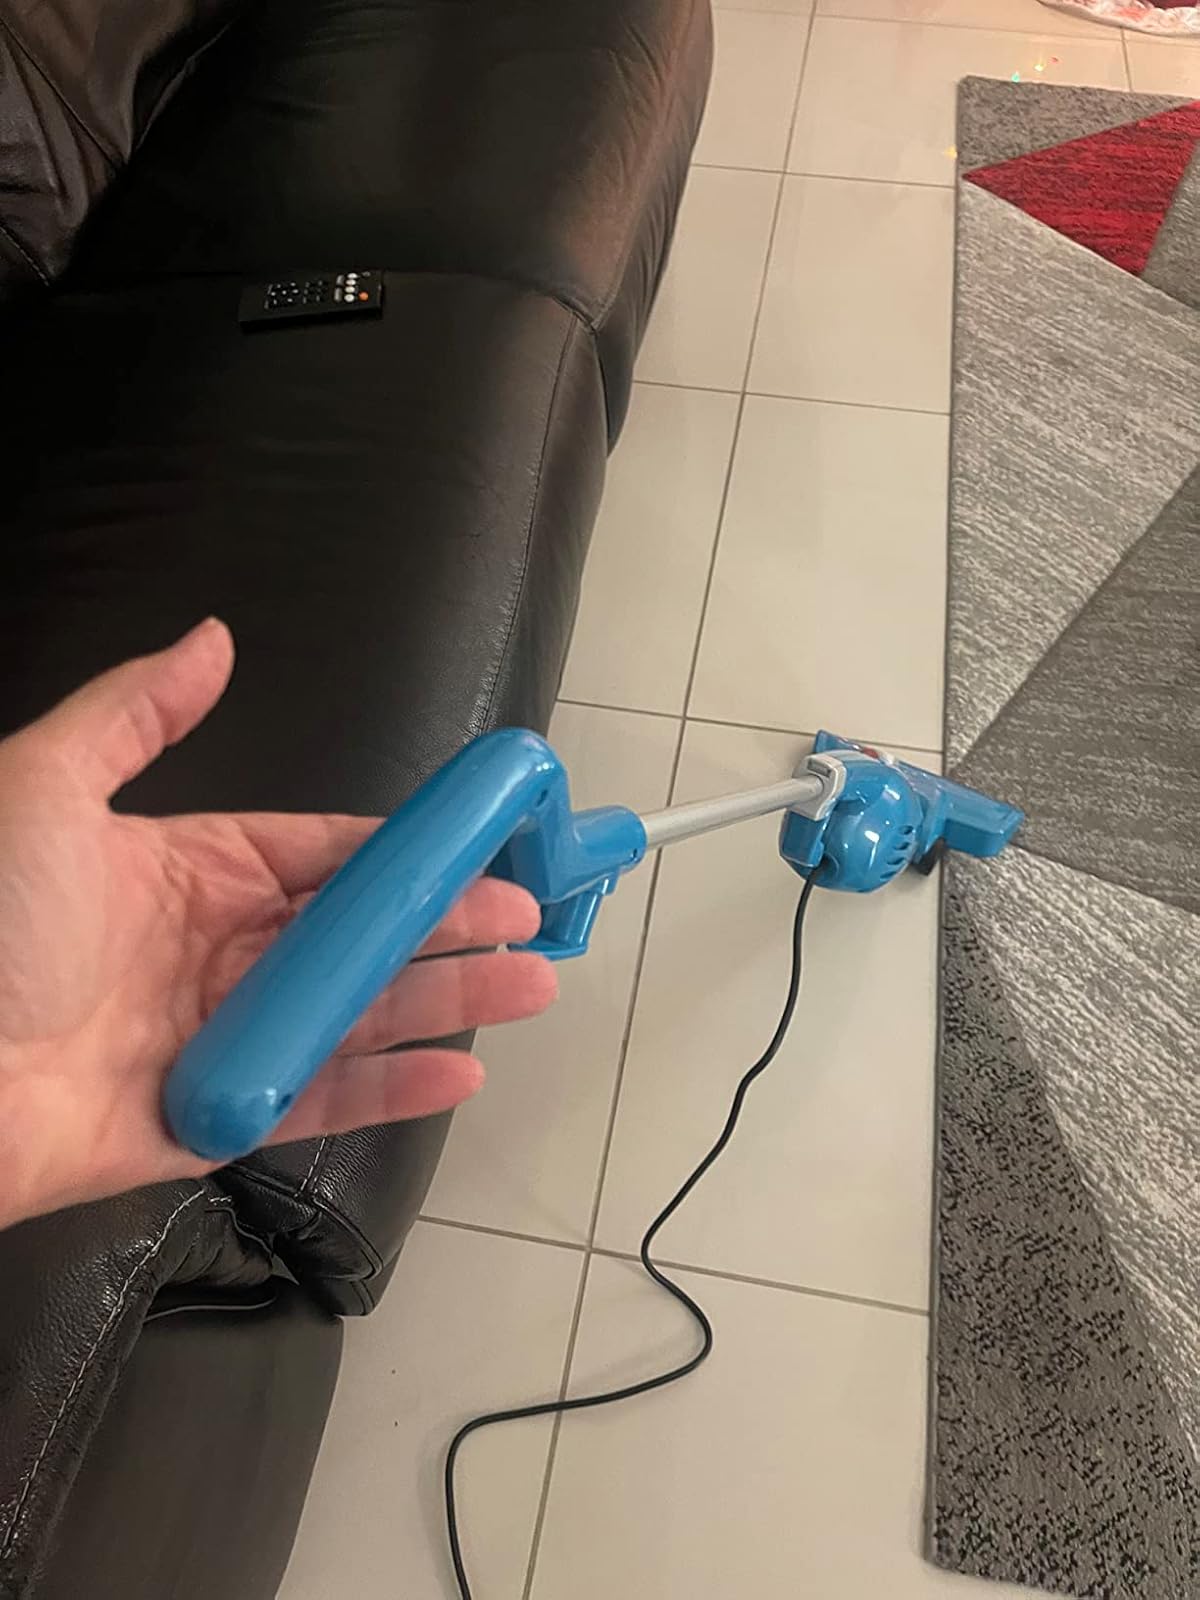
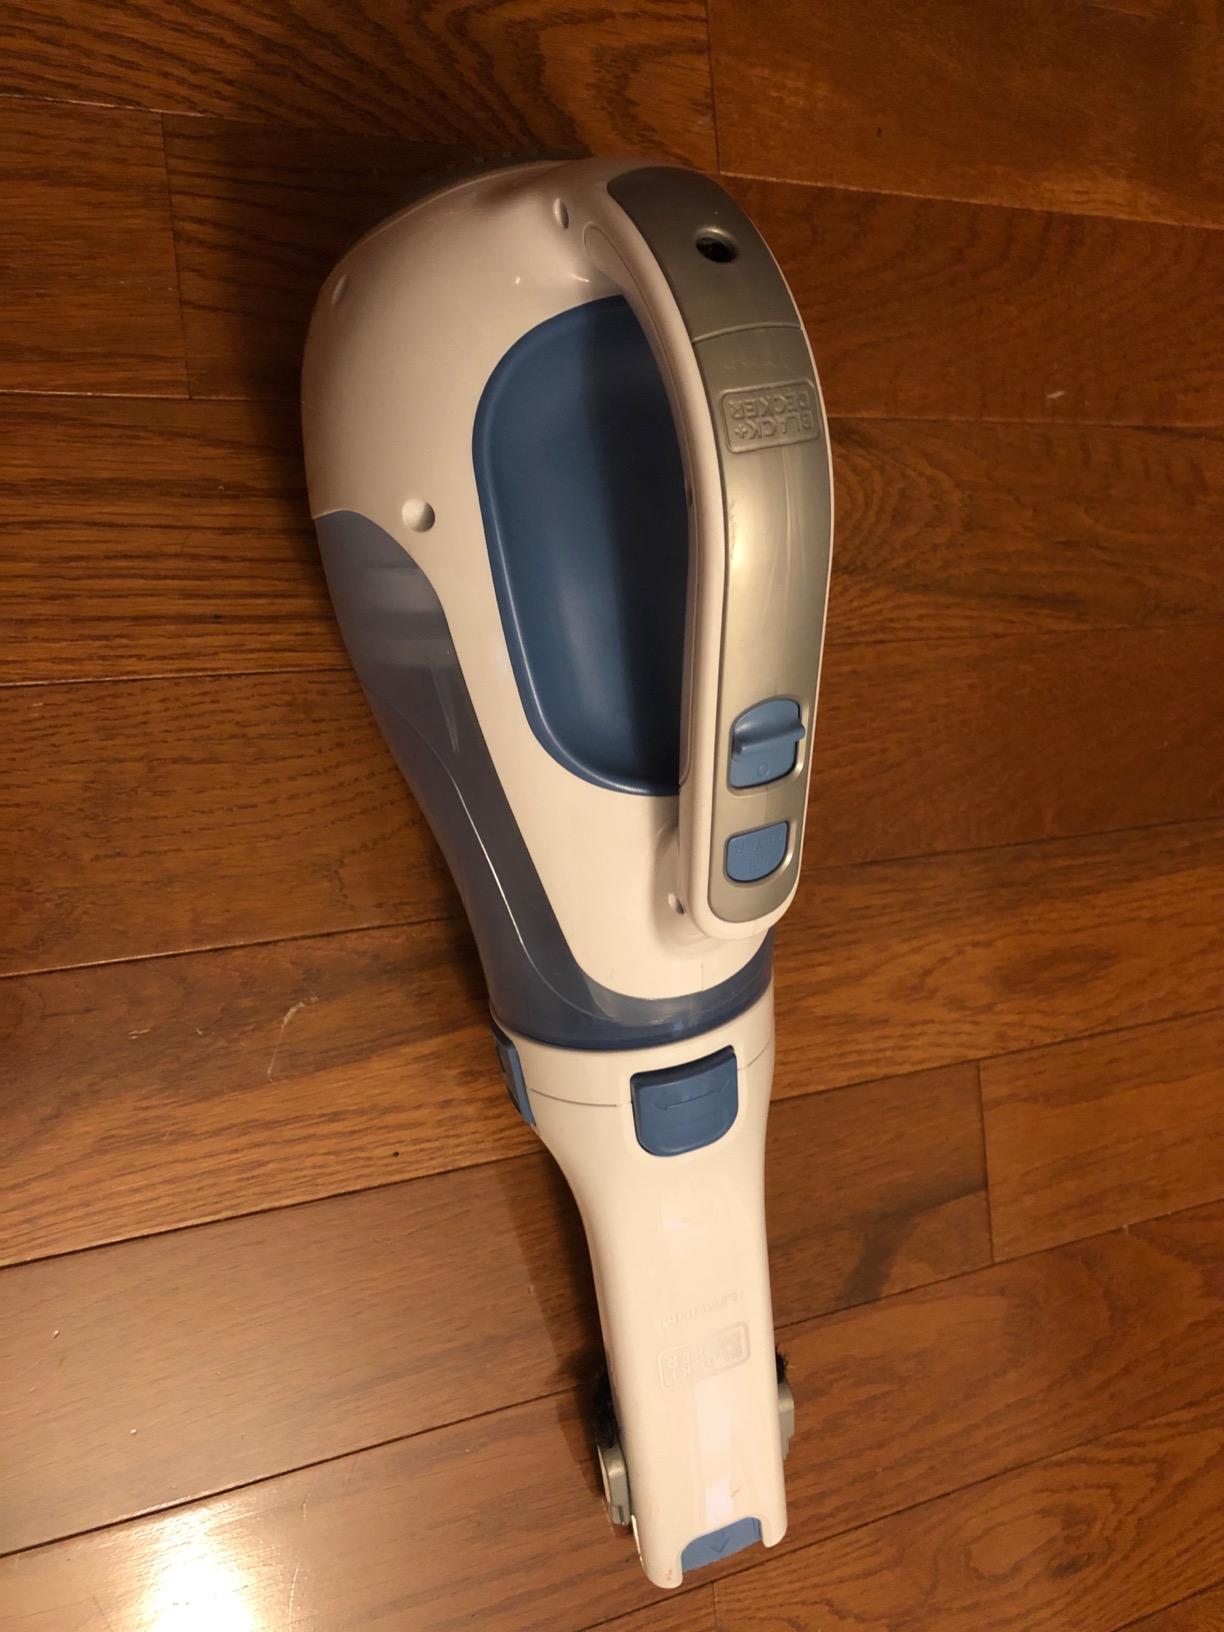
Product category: items_vacuum
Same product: no